Selma Plantation

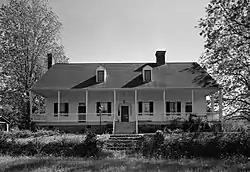

The Selma Plantation is a Southern plantation with a historic cottage located in Natchez, Mississippi, USA.